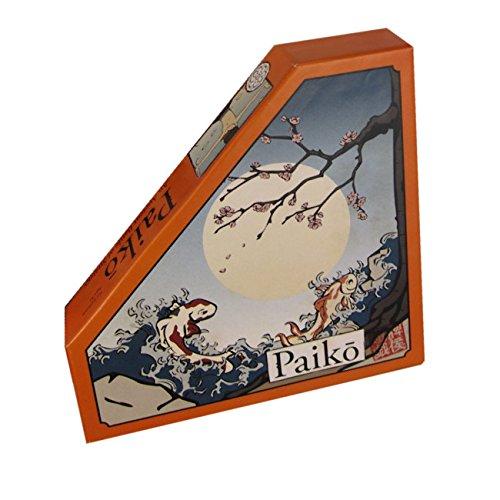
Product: Treasure Hunters Expansion
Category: Toys & Games | Games & Accessories
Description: These three modular expansions will totally change up your treasure-hunting game.
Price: $5.62
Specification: ProductDimensions:2.2x0.5x3.5inches|ItemWeight:1.76ounces|ShippingWeight:1.76ounces(Viewshippingratesandpolicies)|ASIN:B07F4J4K3L|Itemmodelnumber:JBG556302|Manufacturerrecommendedage:8yearsandup